Bampfylde Fuller

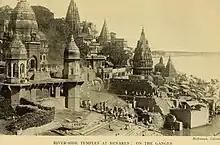
"The empire of India" (1913)

Fuller's chikila ("Chikila fulleri"), a fossorial amphibian, is named for him.